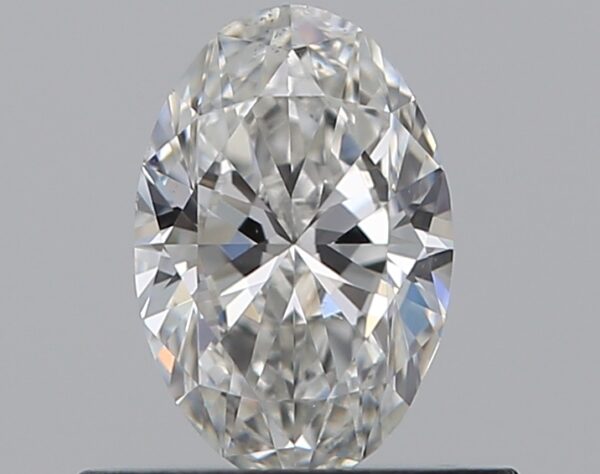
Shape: oval
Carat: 0.5
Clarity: VS2
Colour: F
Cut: EX
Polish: EX
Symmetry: VG
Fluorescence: ST
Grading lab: GIA
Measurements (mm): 6.54 x 4.33 x 2.67